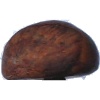
Label: Chestnut 1